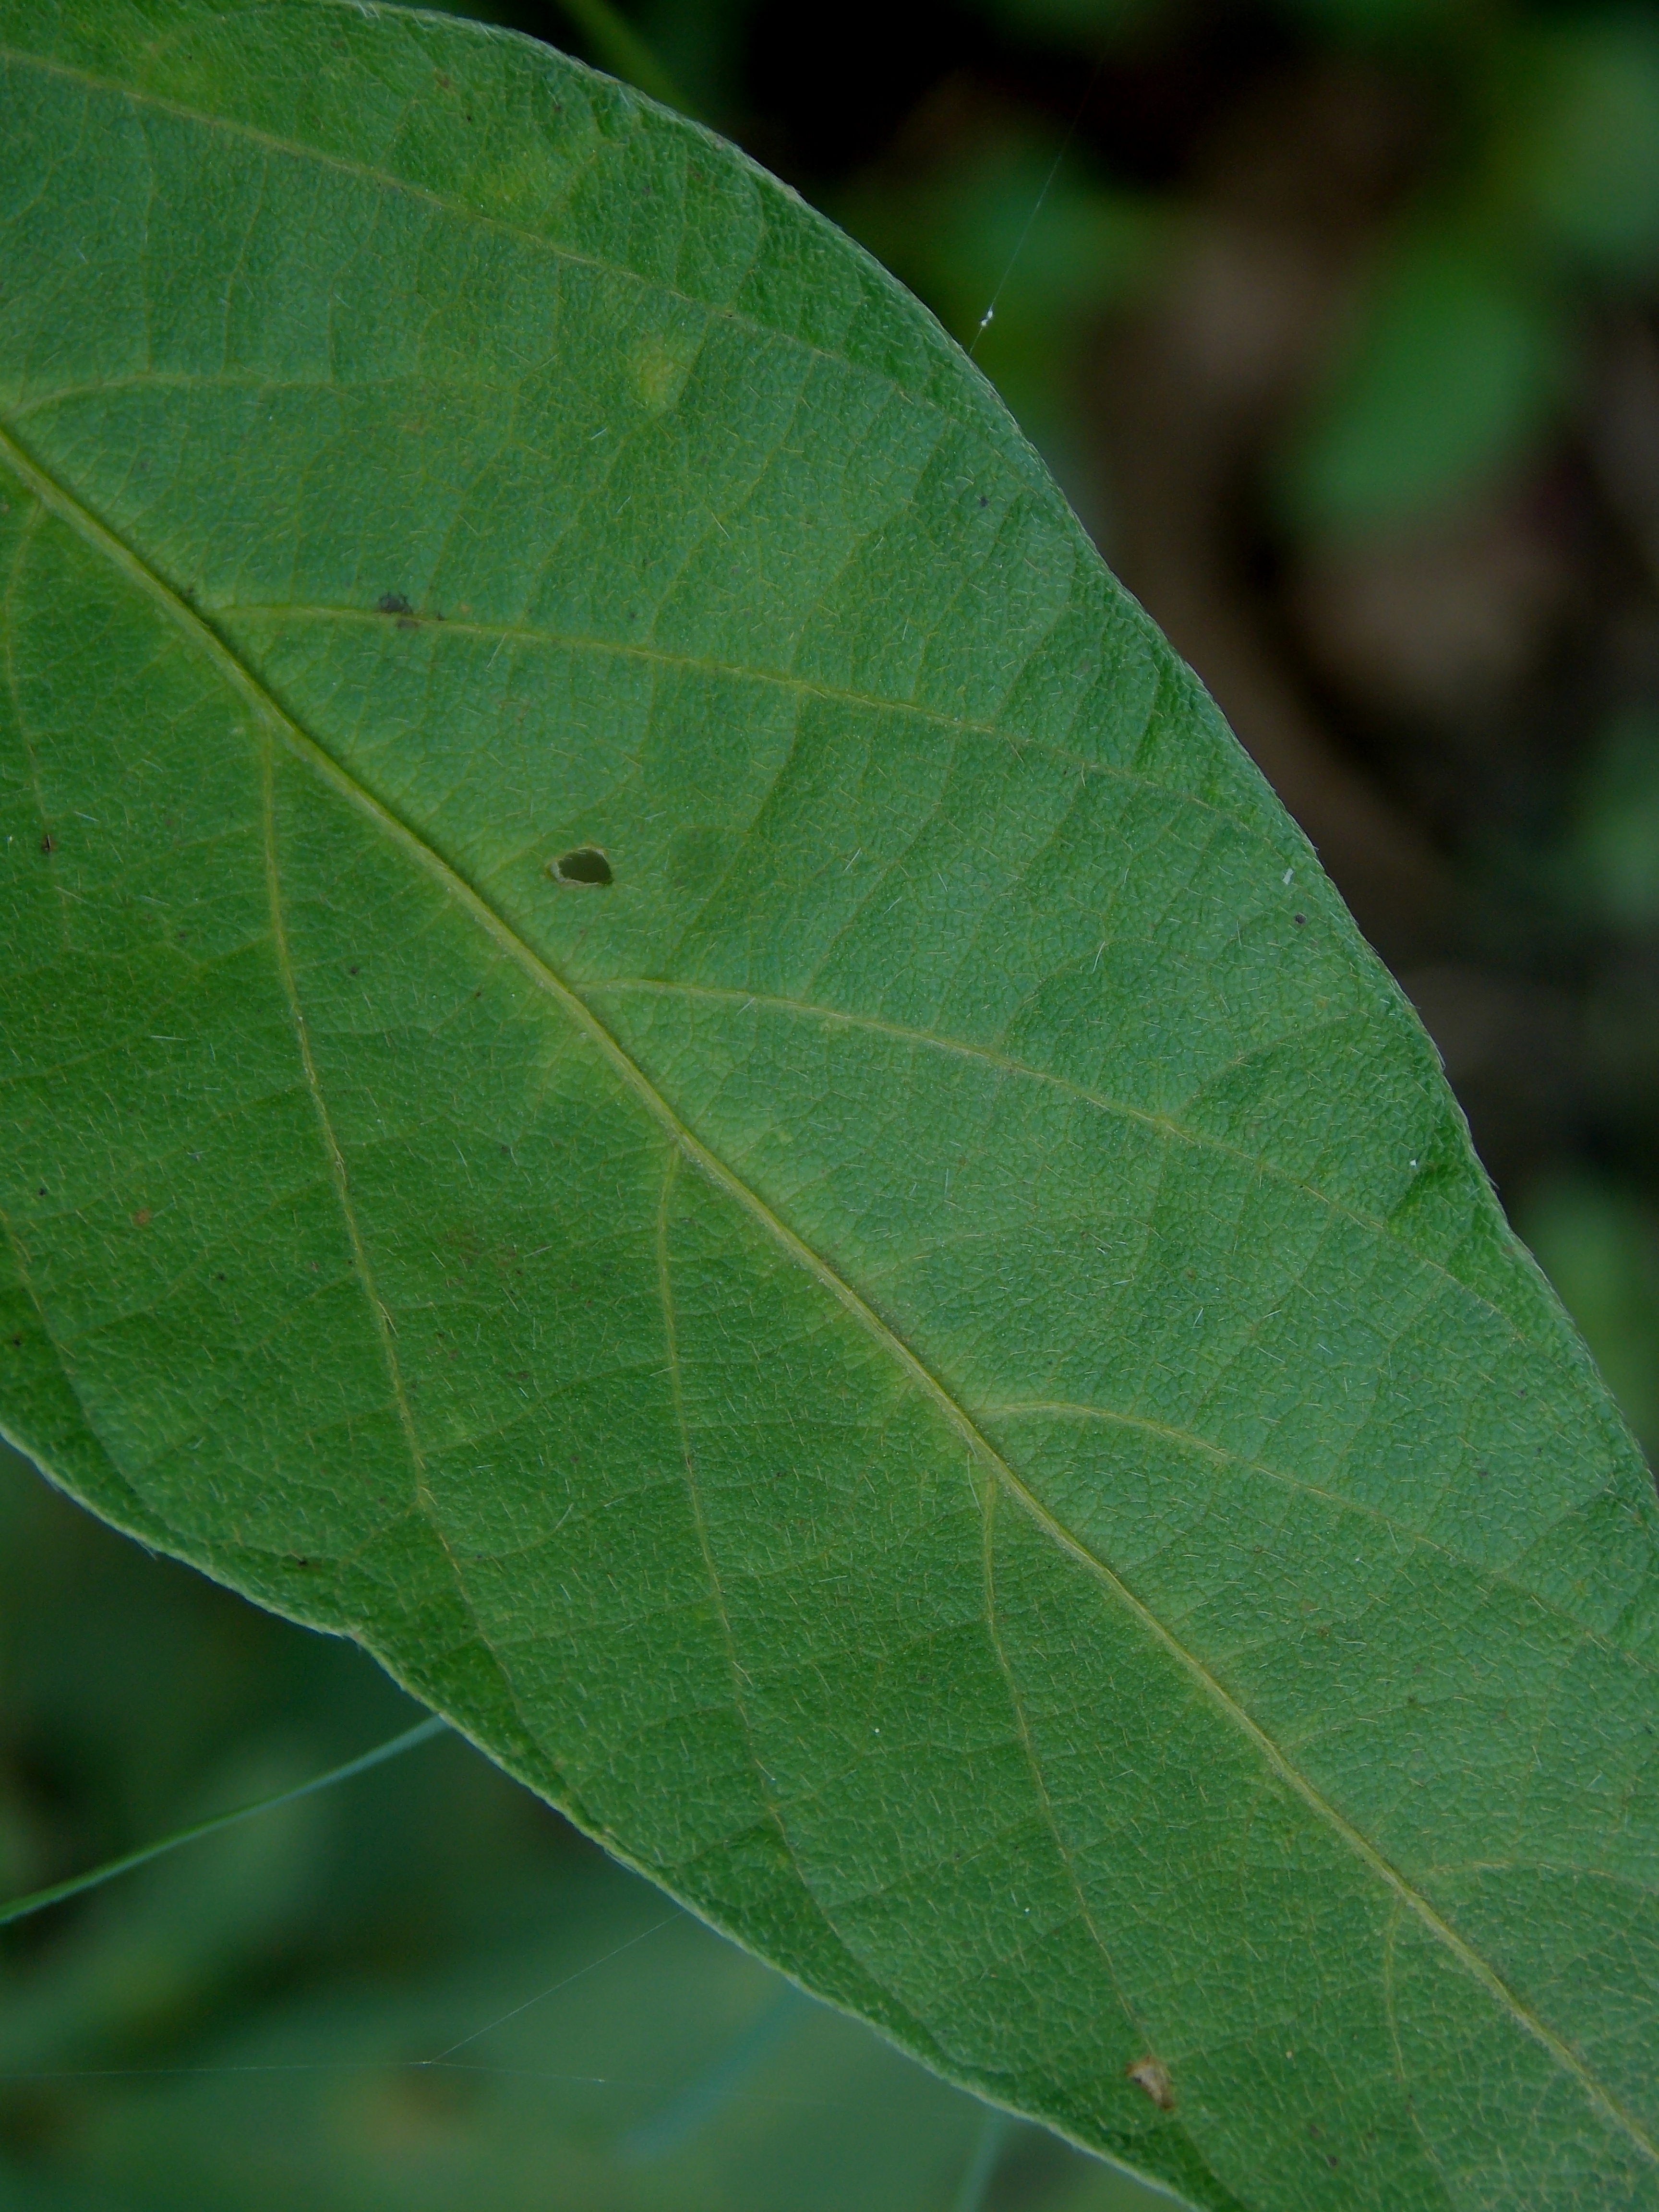
Label: Healthy